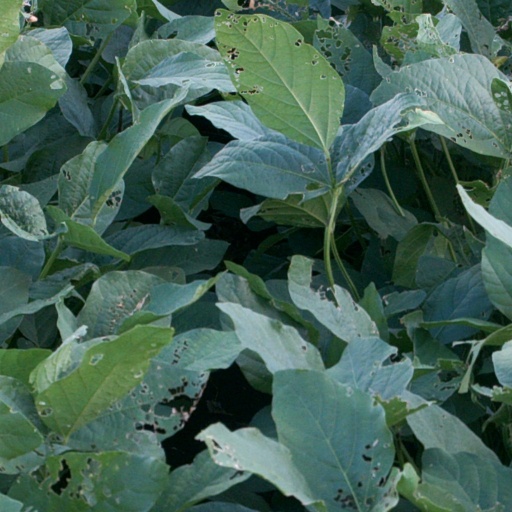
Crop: soybean